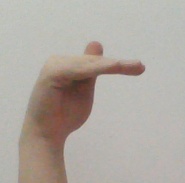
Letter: khaa